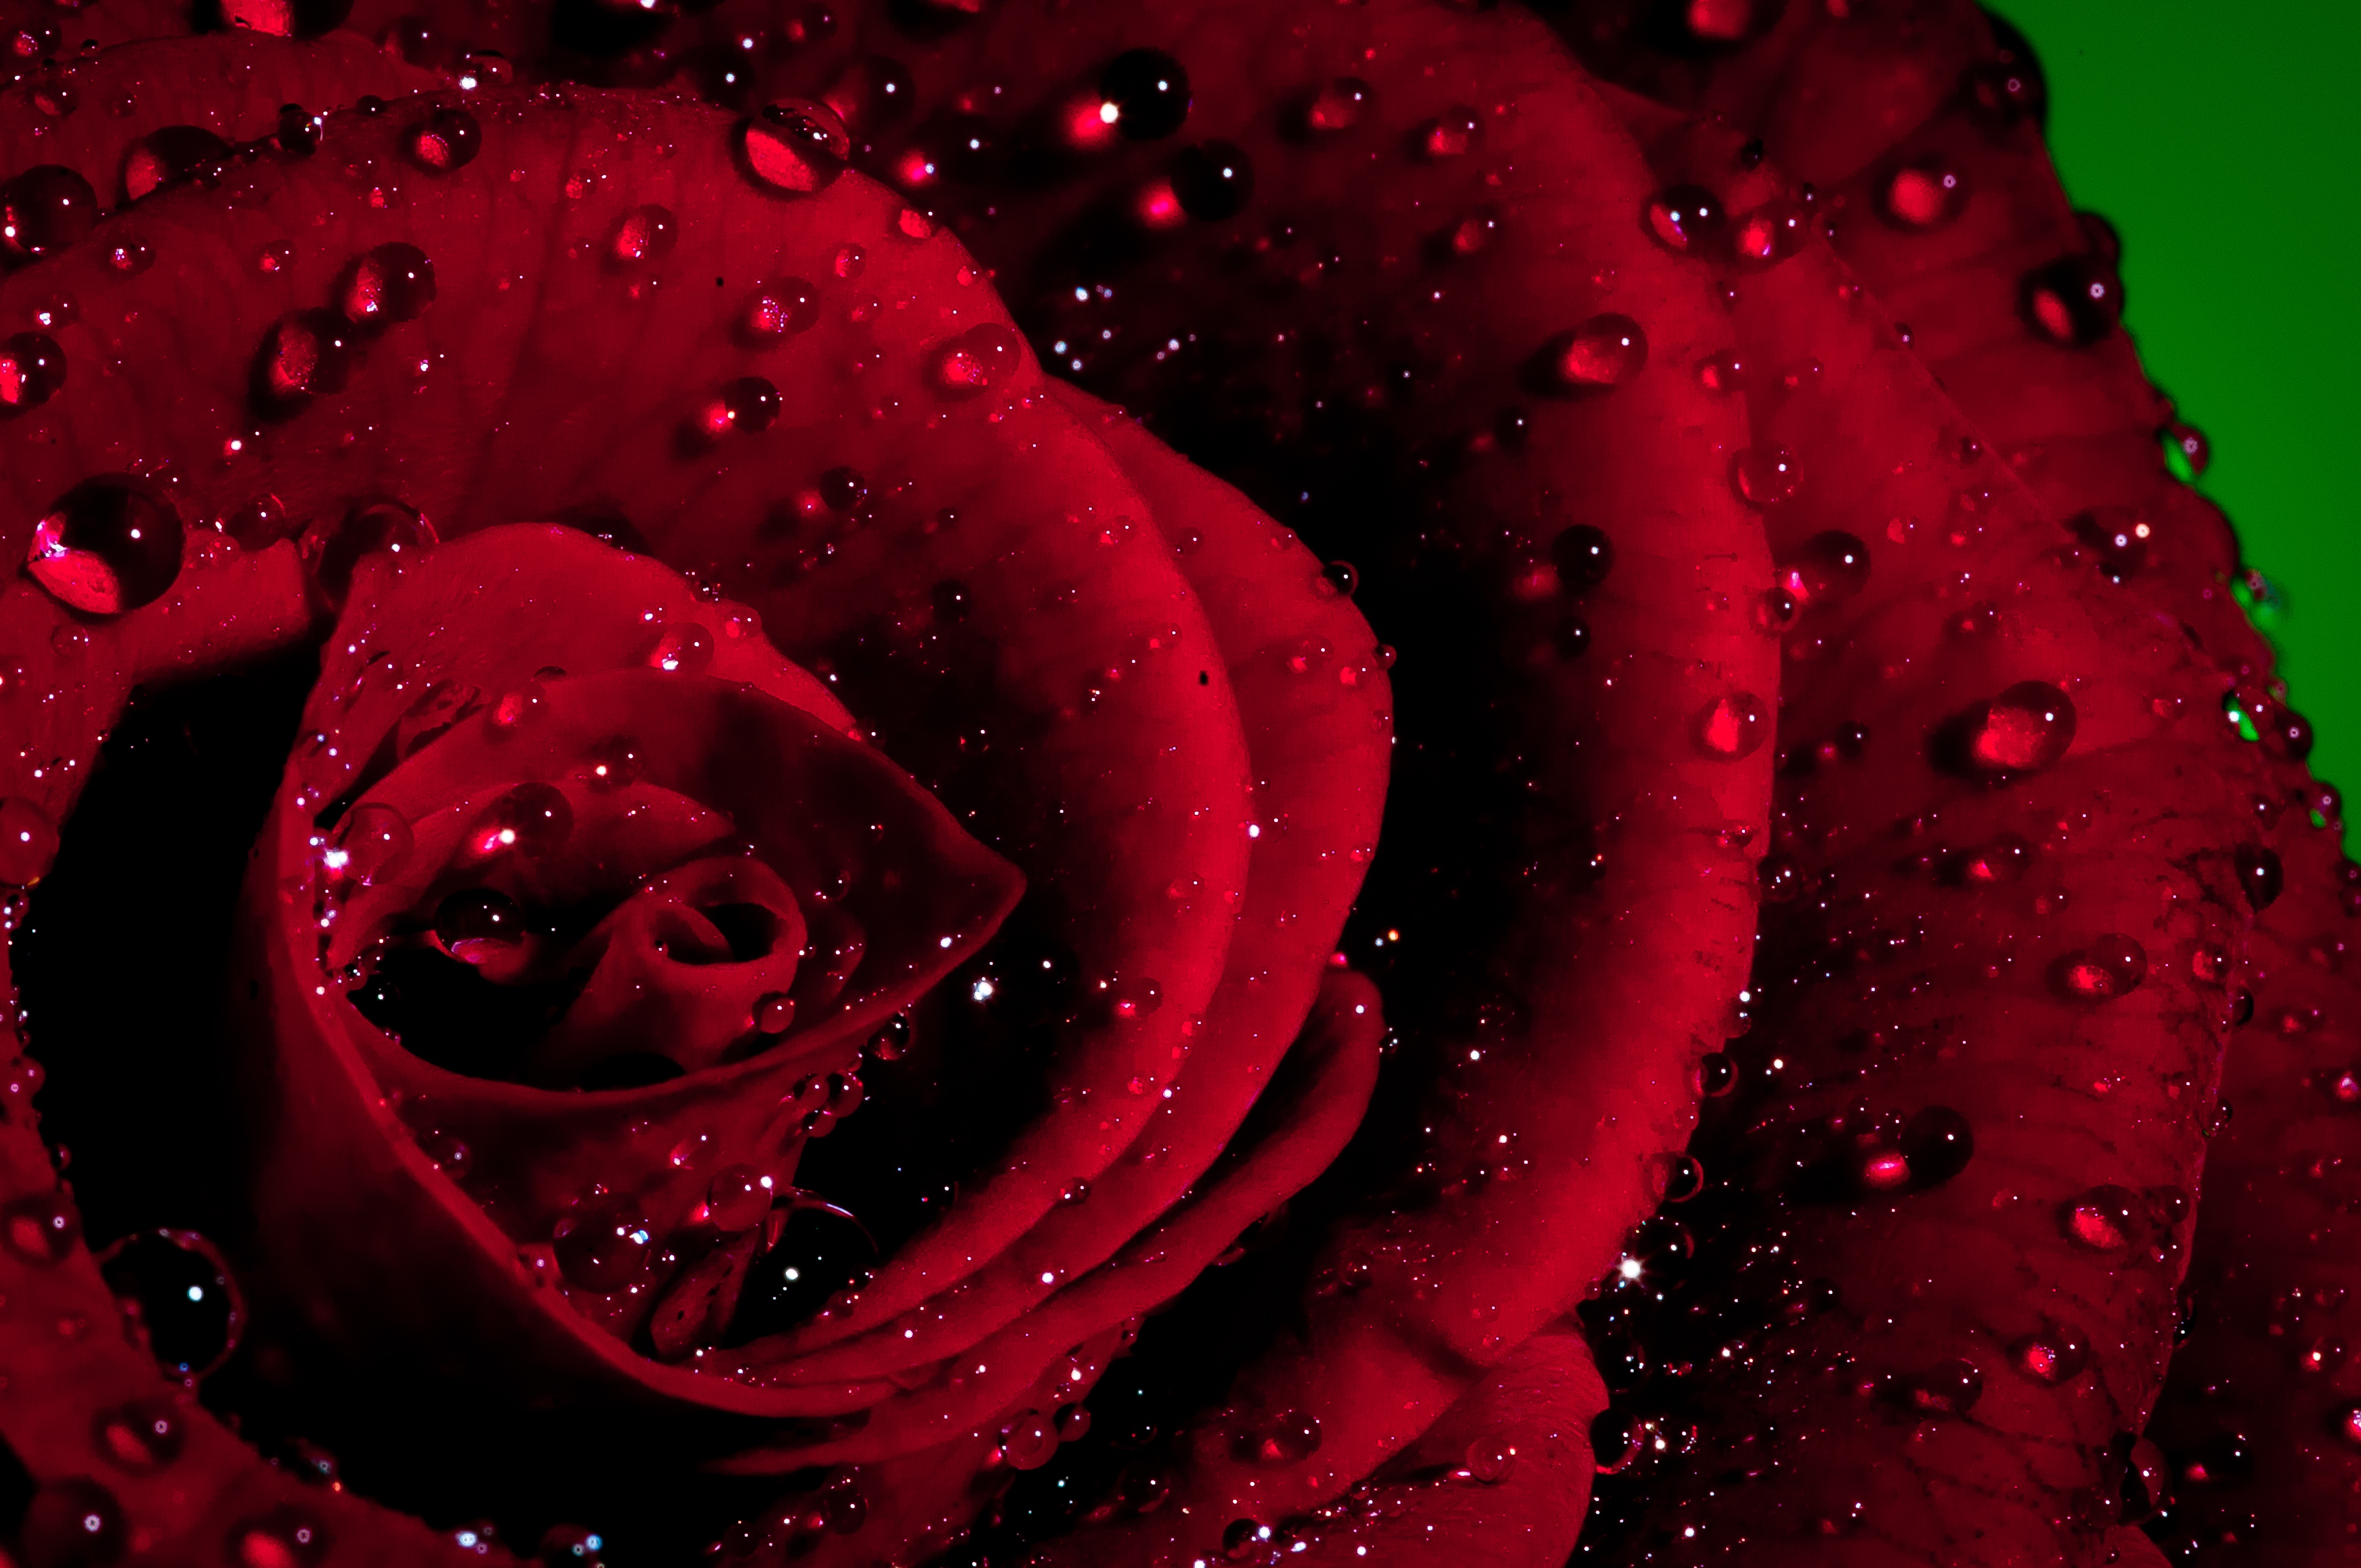
water, nature, blossom, dew, black and white, plant, leaf, flower, petal, wet, summer, rose, red, macro, blooming, colorful, close up, gardening, macro photography, flowering plant, garden roses, rose family, land plant